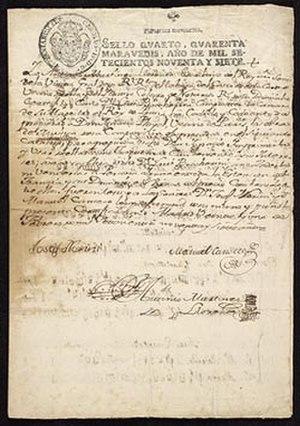
Luigi Boccherini (1743-1805). Contract and thematic index, Madrid:autograph manuscript, 1797 Feb. 21 and July 8.
Luigi Boccherini, né le 19 février 1743 à Lucques et mort le 28 mai 1805 à Madrid, est un compositeur et violoncelliste italien de la période classique. Avec Joseph Haydn et Wolfgang Amadeus Mozart, il est considéré comme l'un des plus importants compositeurs de musique de chambre pour cordes de la seconde moitié du XVIIIᵉ siècle.